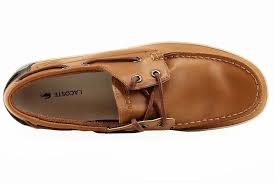
Label: Boat